Haggadah

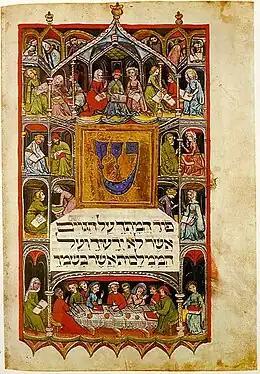
Page from the illuminated Darmstadt Haggadah, Germany,

The Haggadah ("telling"; plural: Haggadot) is a foundational Jewish text that sets forth the order of the Passover Seder. According to Jewish practice, reading the Haggadah at the Seder table fulfills the mitzvah incumbent on every Jew to recount the Egyptian Exodus story to their children on the first night of Passover.